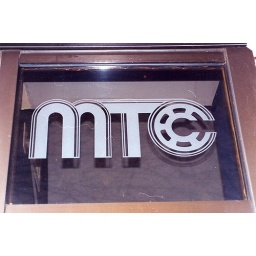
Corporate logo etched or carved in glass sign by Sans Soucie.